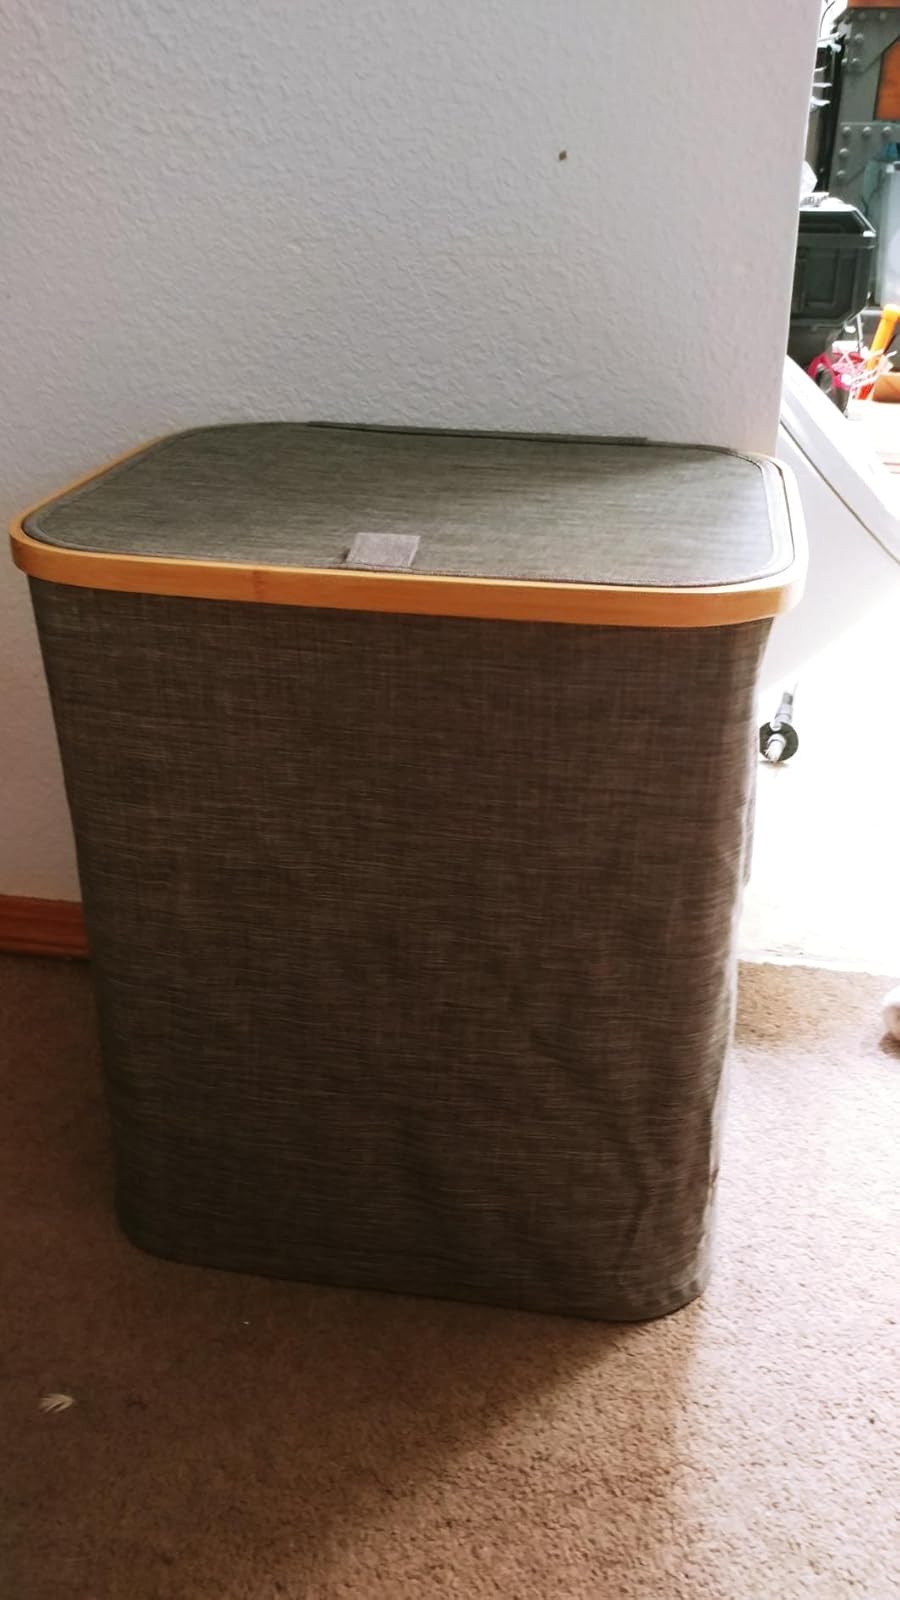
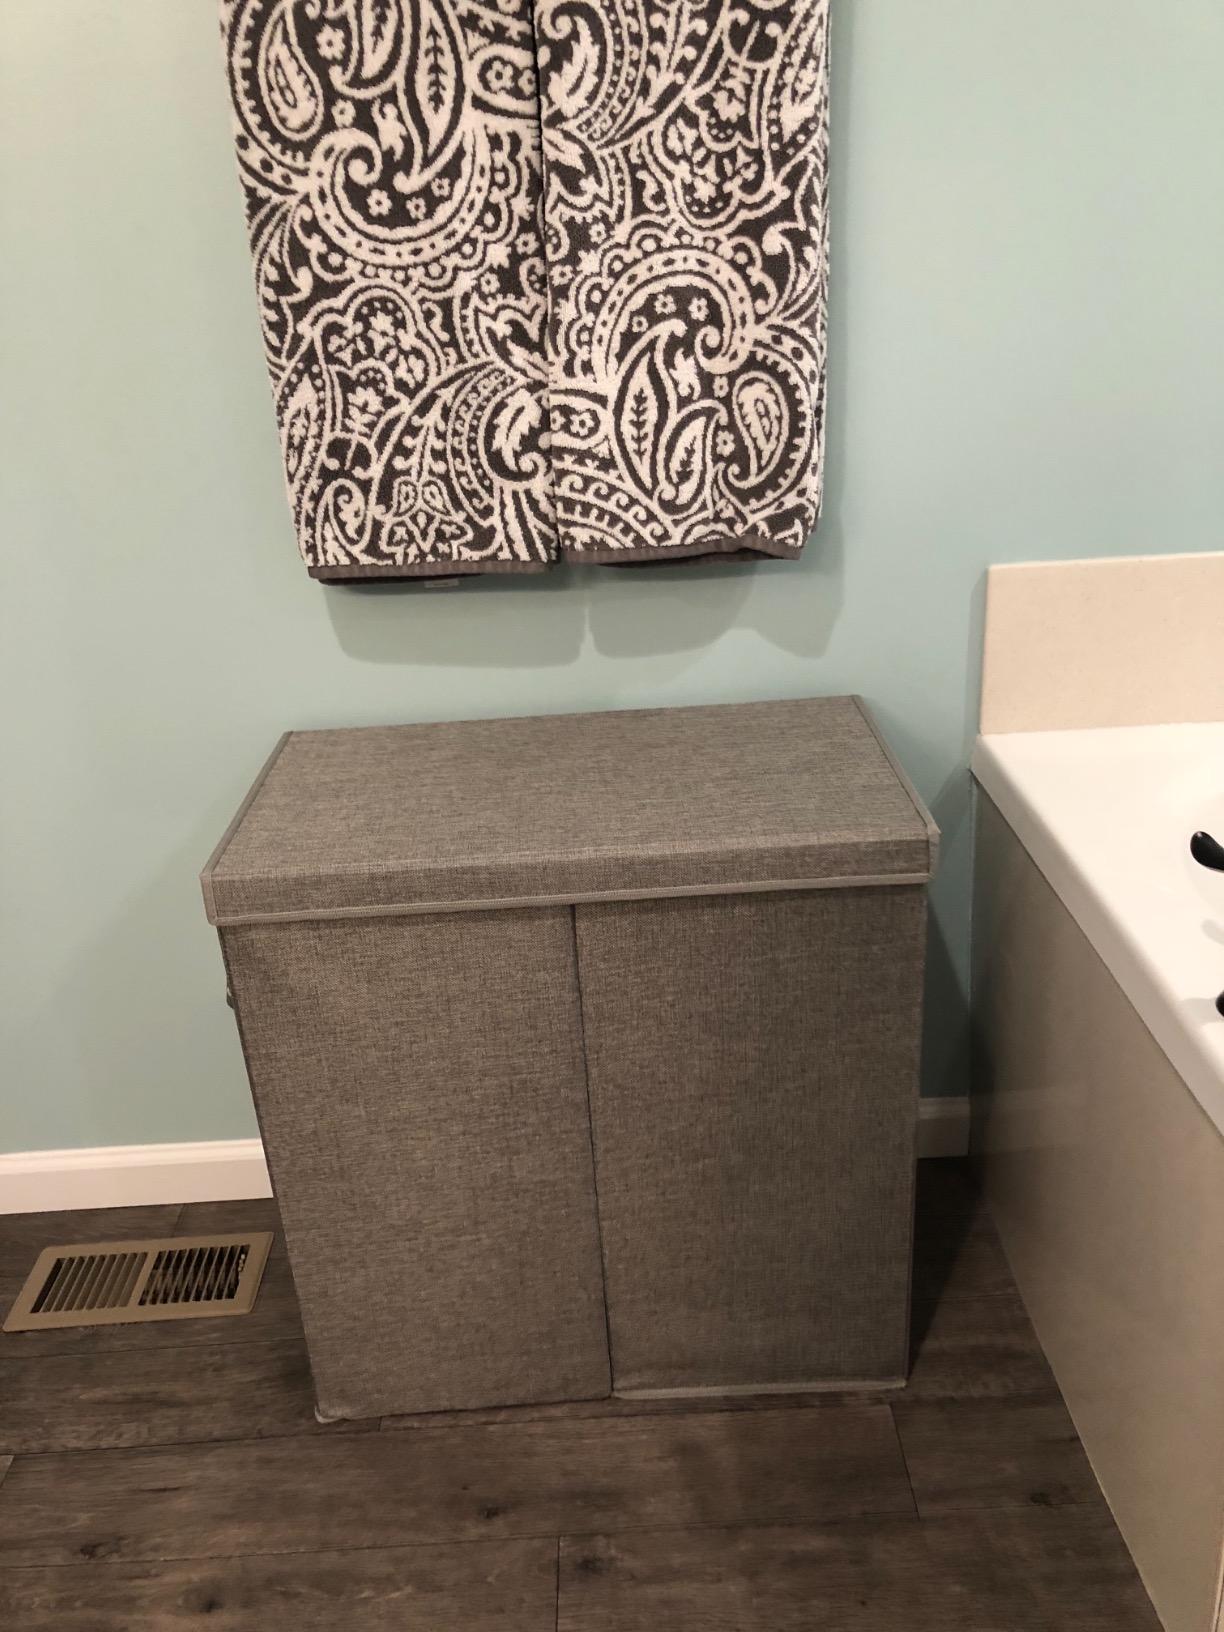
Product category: items_hamper
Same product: no